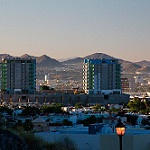
Scene: Outdoor